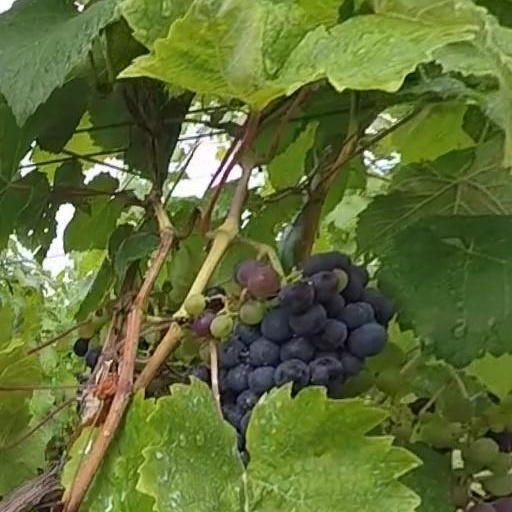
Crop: grape